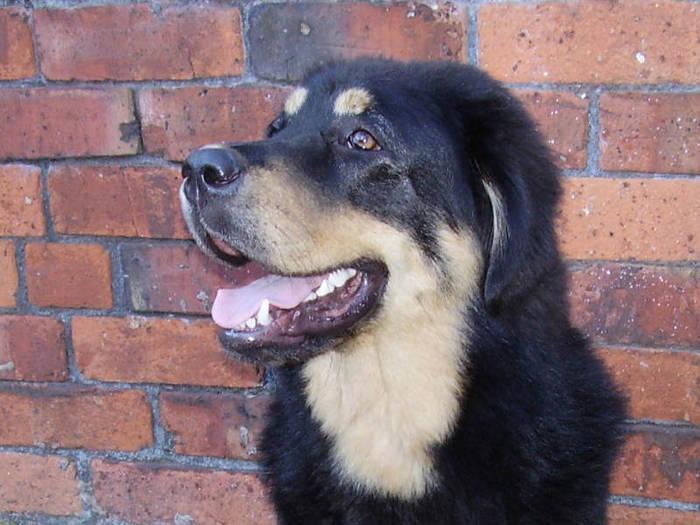
Tibetan_mastiff